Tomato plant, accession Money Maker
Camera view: bottom (45 deg); turntable rotation: 330 degrees
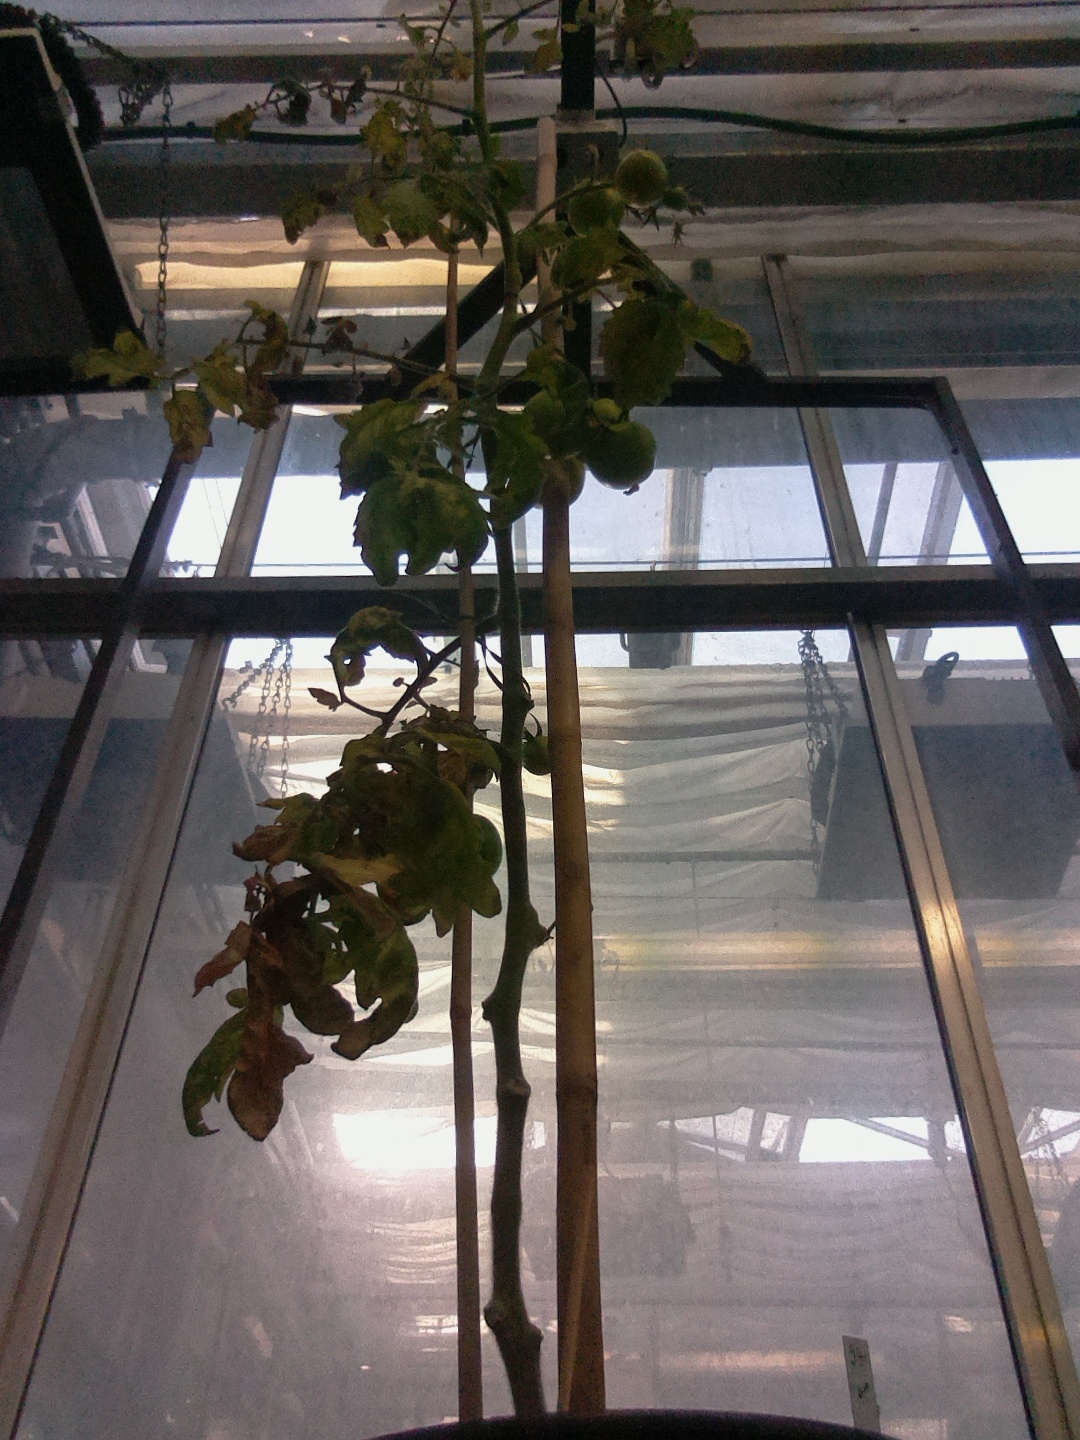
BBCH growth stage 80: fruits start showing typical ripe color (orange -> red)